Jersson Vásquez

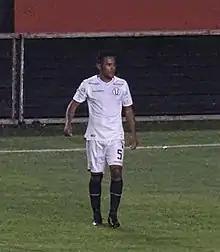
Jersson Vásquez in 2018.

Jersson Vásquez Shapiama (born 5 March 1986) is a Peruvian footballer who plays primarily as a left back. He currently plays for César Vallejo in the Torneo Descentralizado.